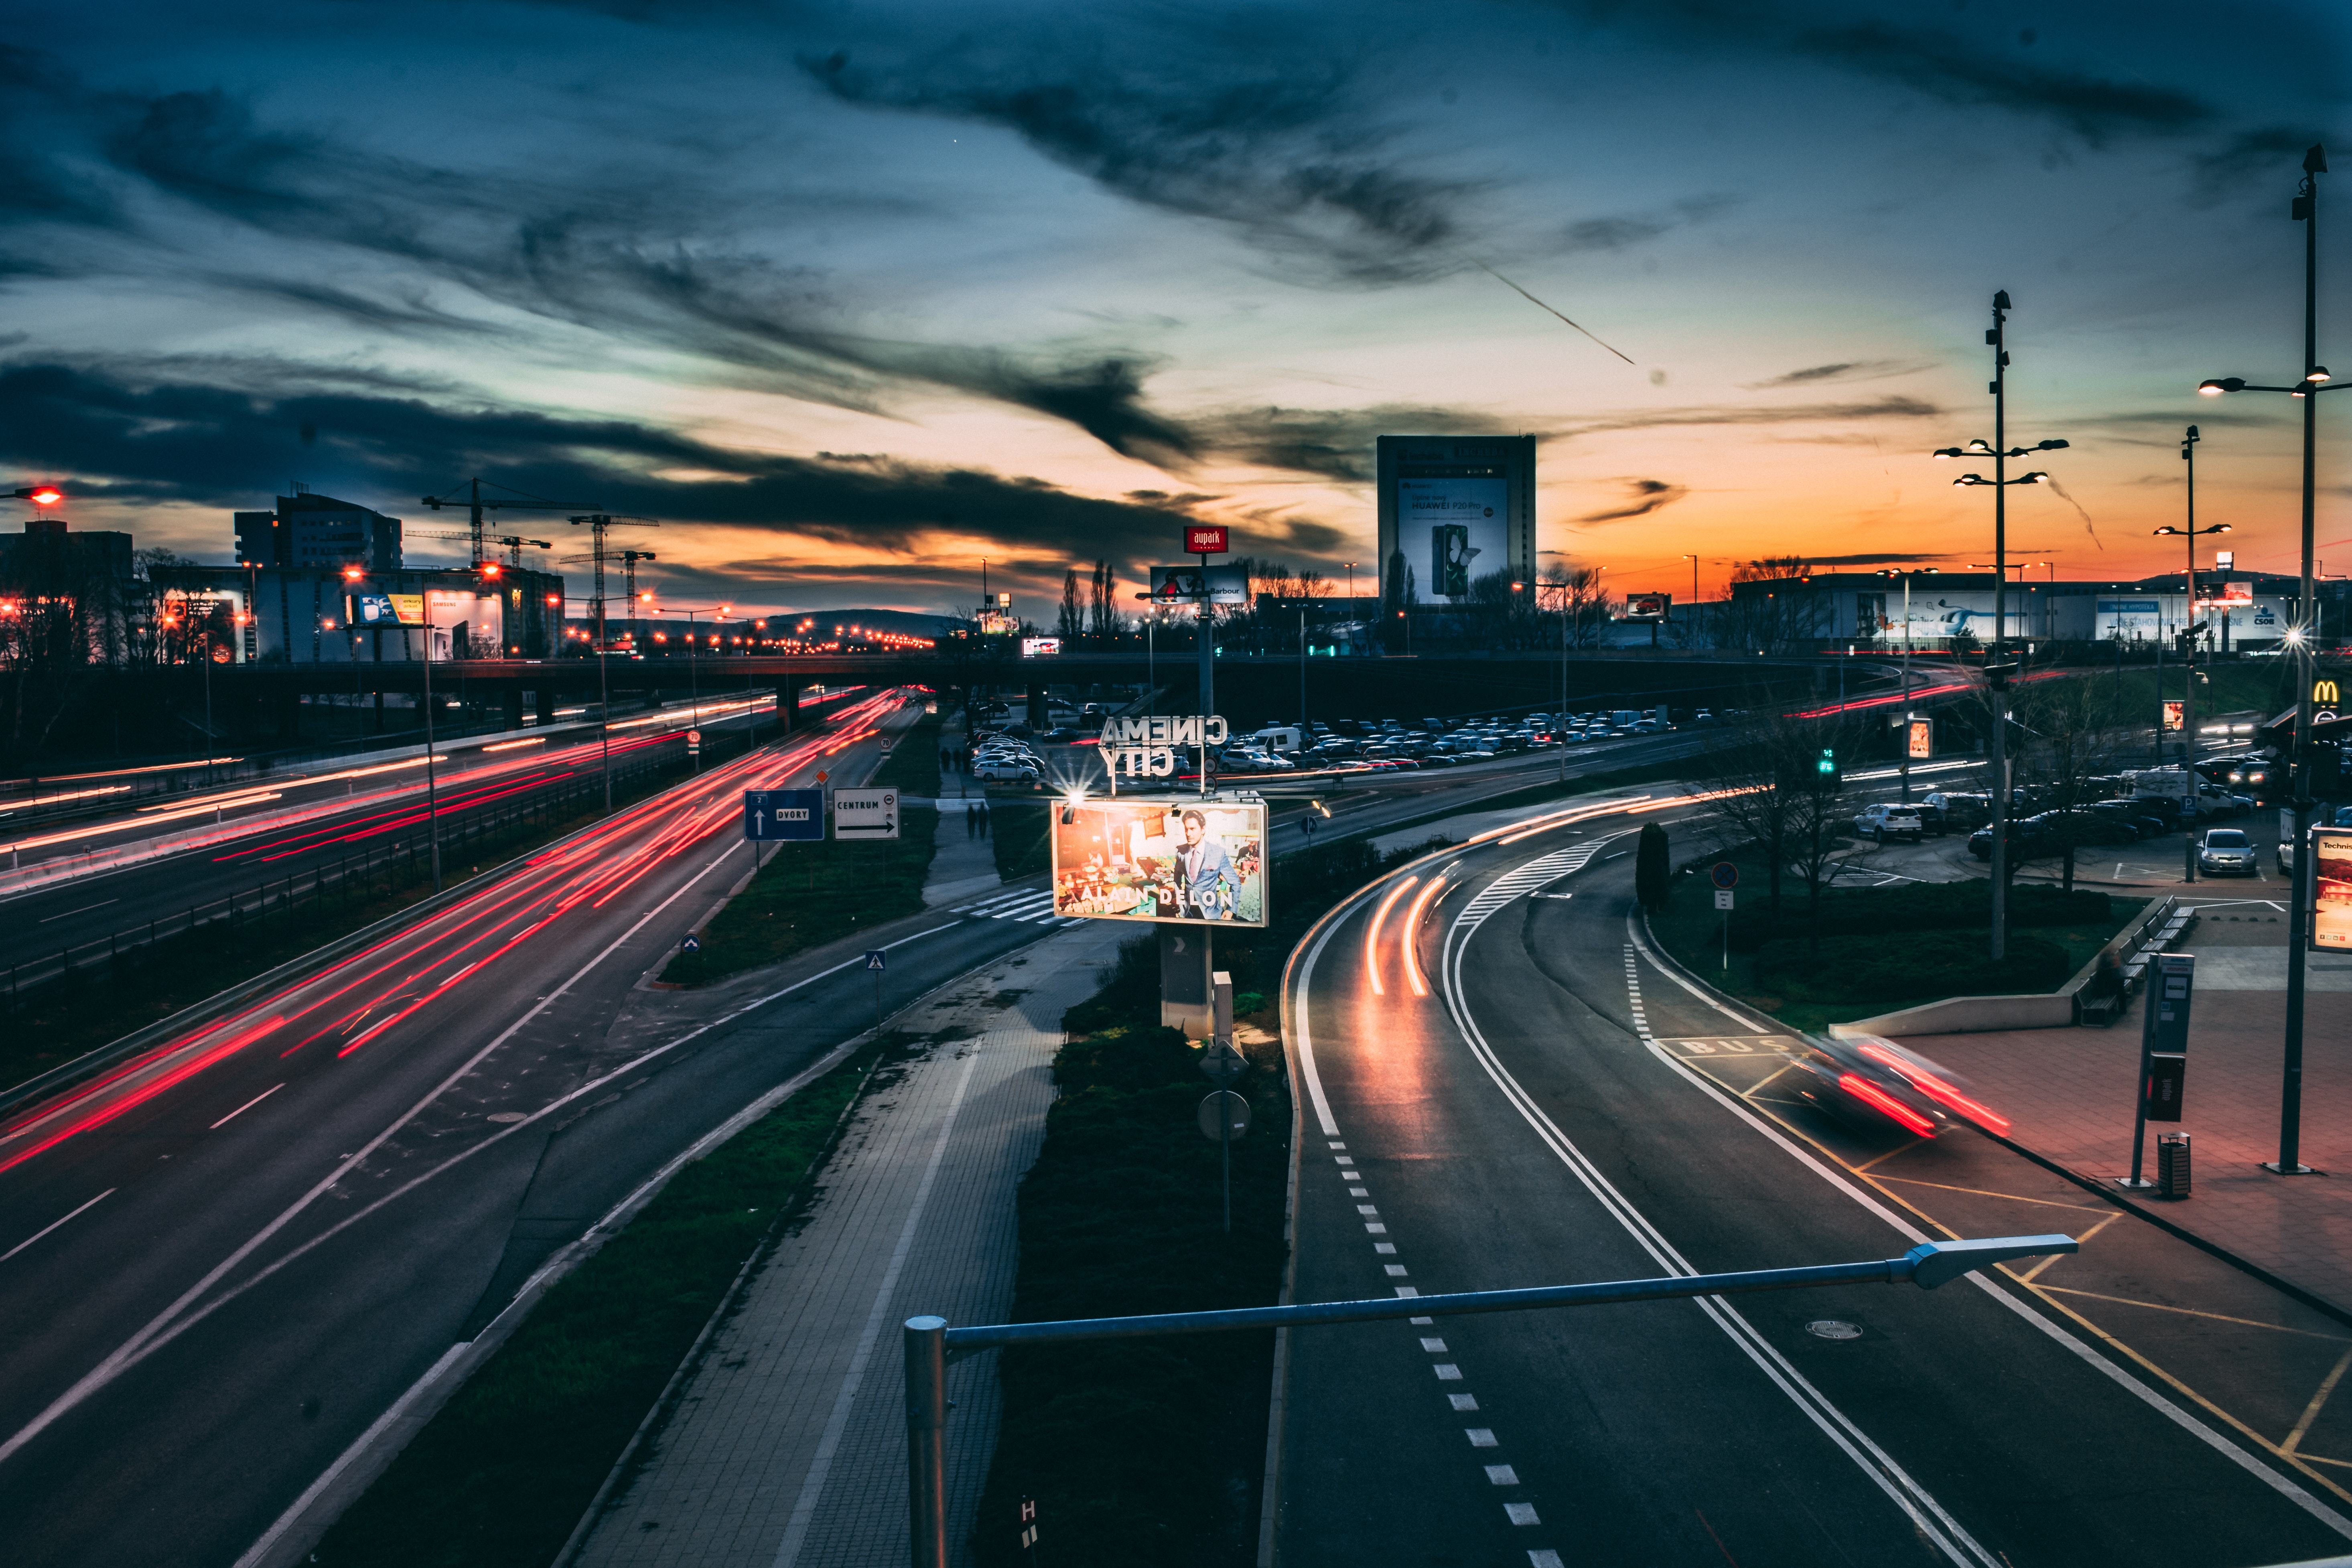
sky, road, highway, freeway, cloud, lane, urban area, metropolitan area, dusk, light, transport, infrastructure, evening, night, mode of transport, city, traffic, line, morning, cityscape, asphalt, architecture, thoroughfare, street, road surface, sunset, horizon, junction, nonbuilding structure, metropolis, landscape, overpass, meteorological phenomenon, street light, downtown